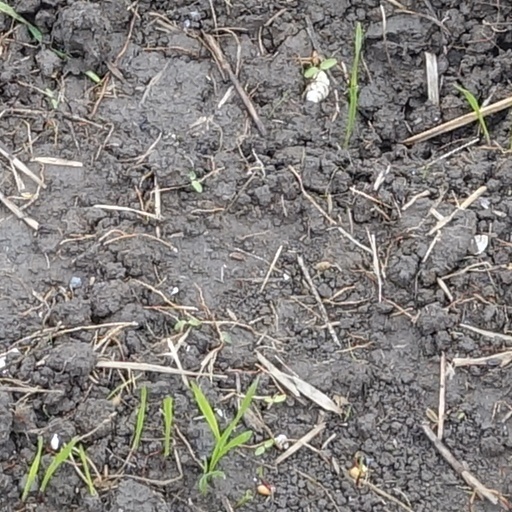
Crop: wheat